Longshouyuan station

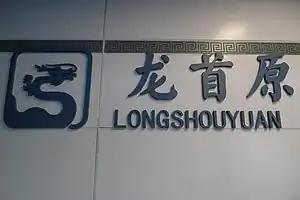

Longshouyuan station, is a station of Line 2 of the Xi'an Metro. It started operations on 16 September, 2011.